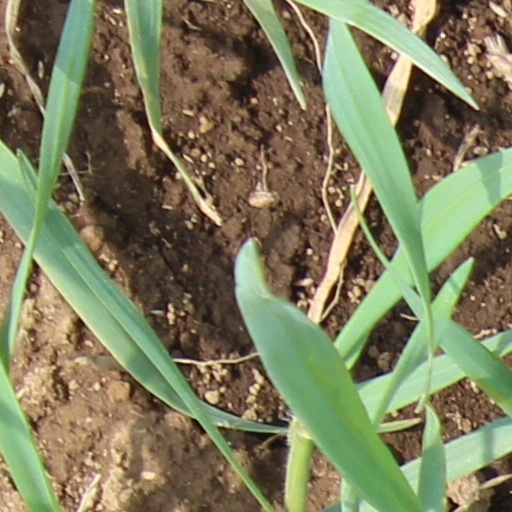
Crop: wheat